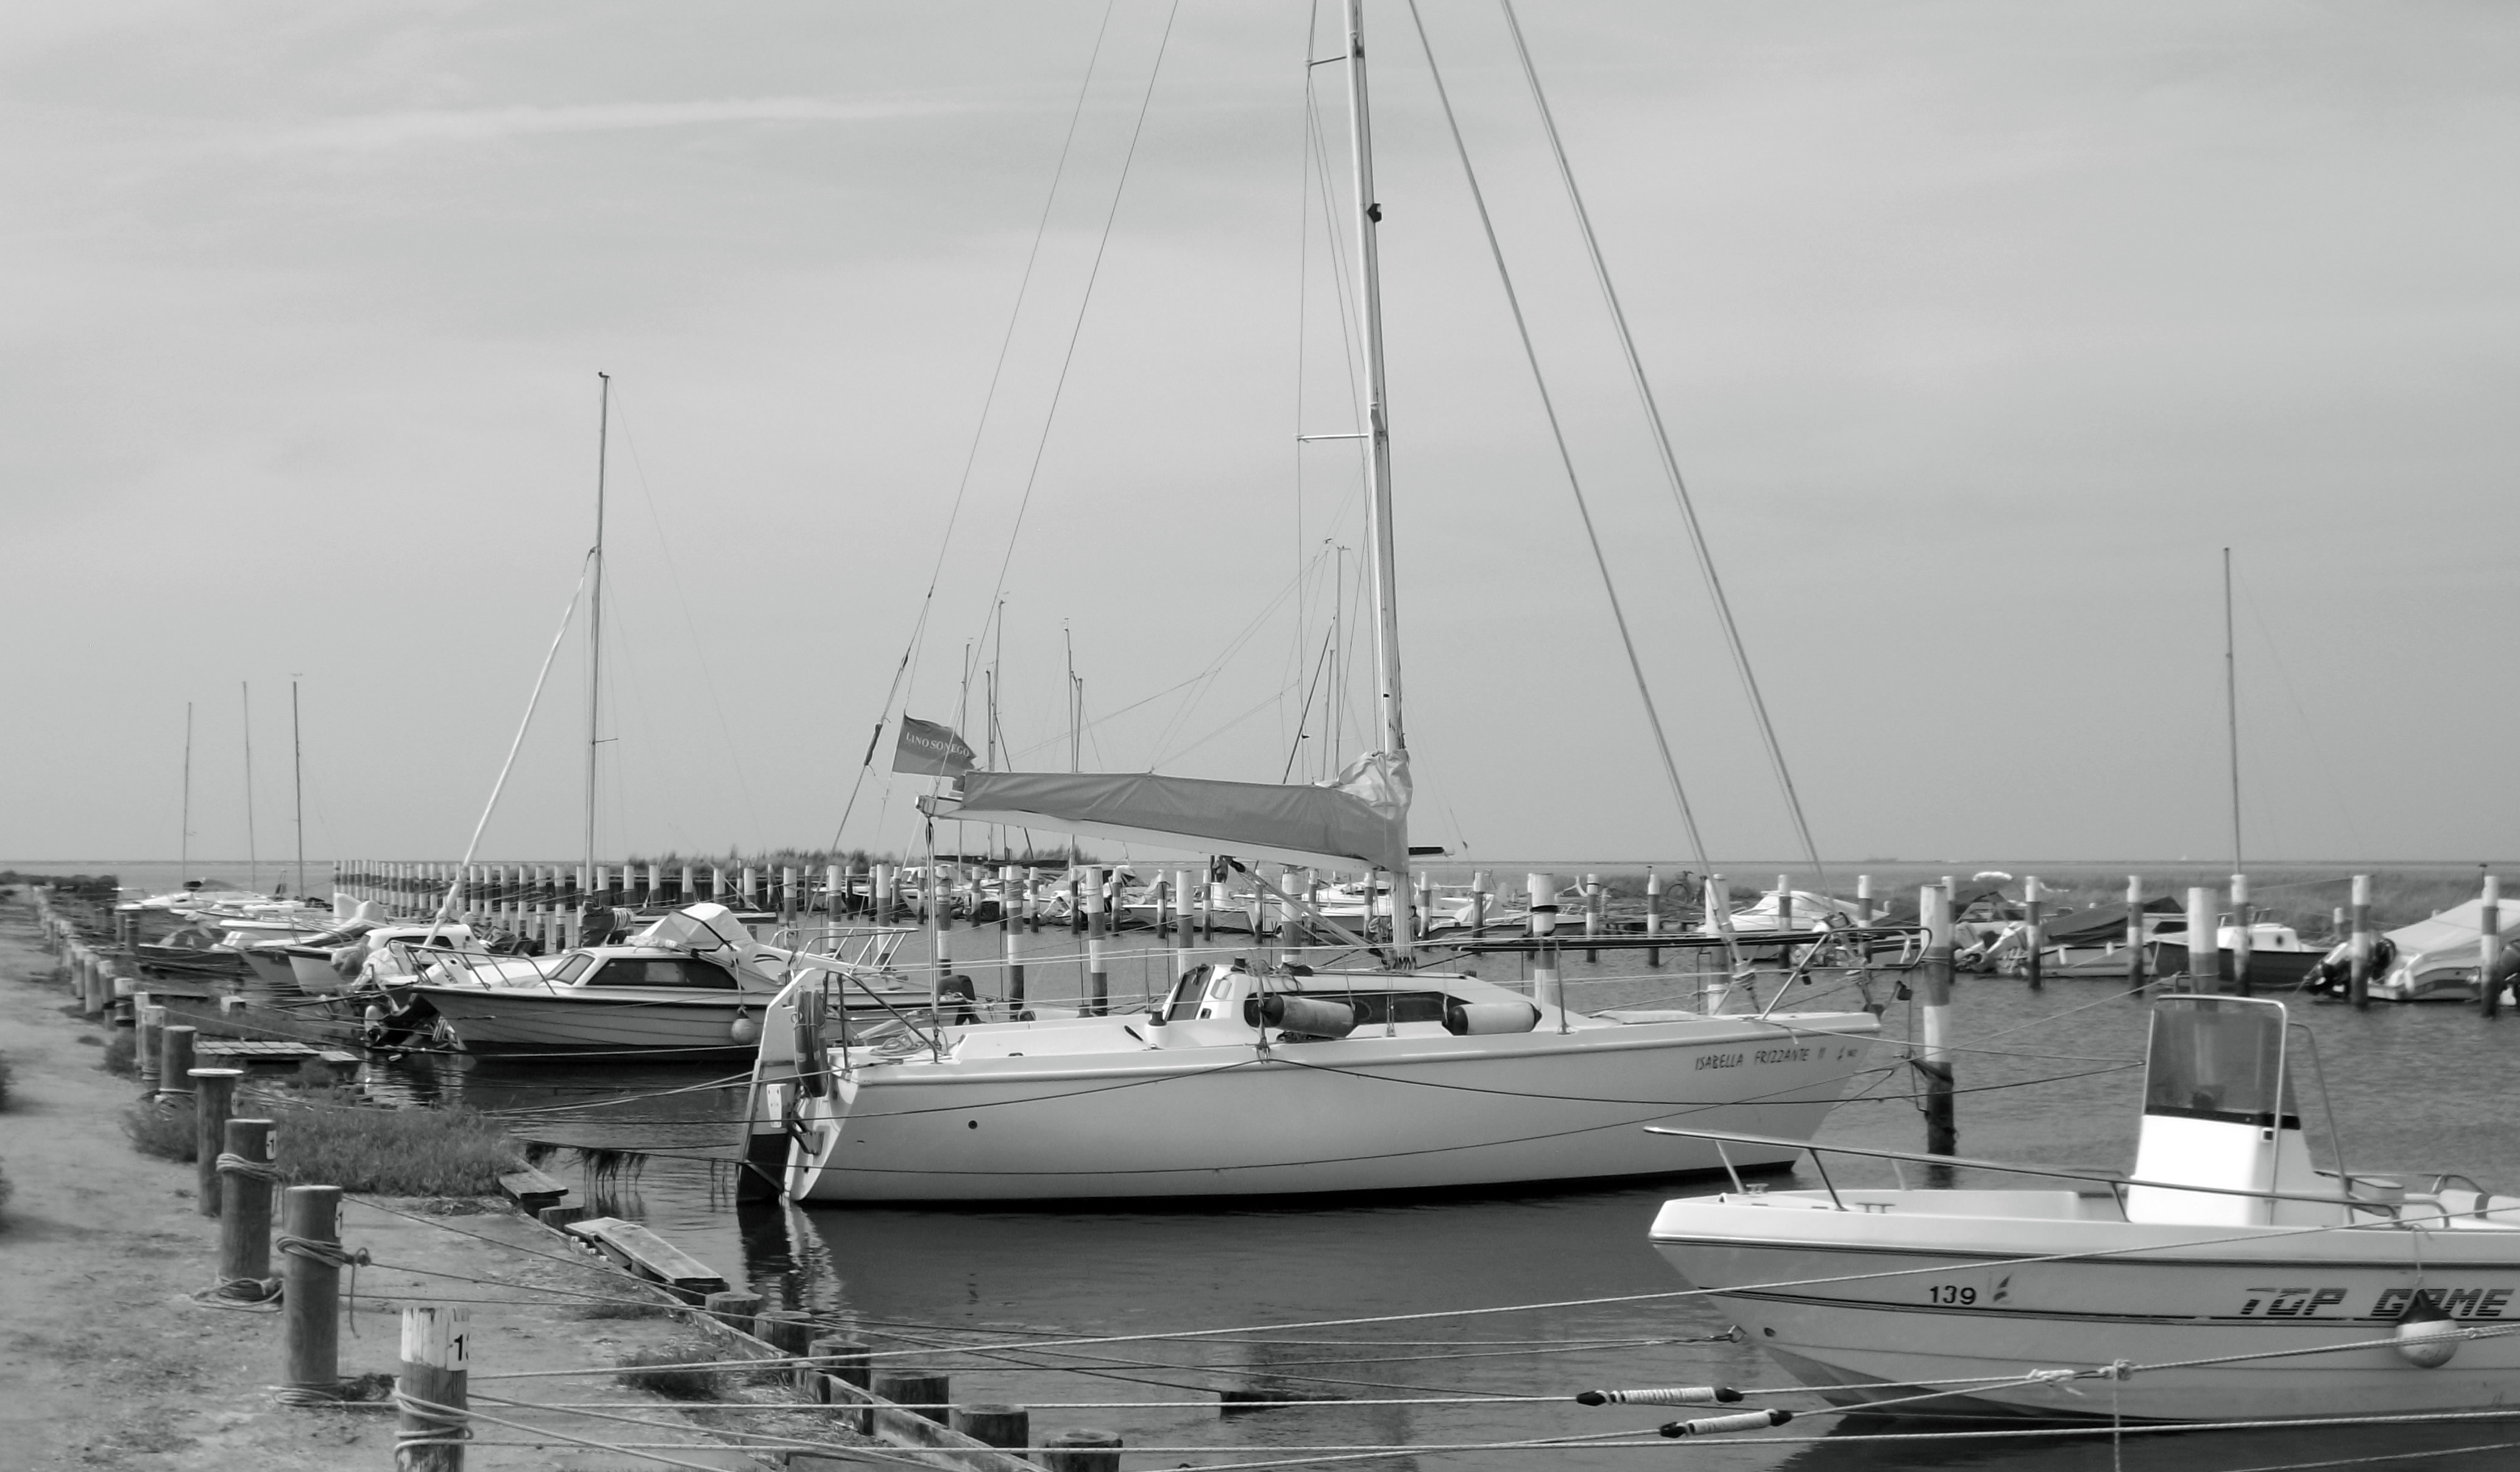
sea, dock, black and white, boat, vehicle, mast, sailing, harbor, marina, monochrome, sailboat, sail, watercraft, porto, monochrome photography